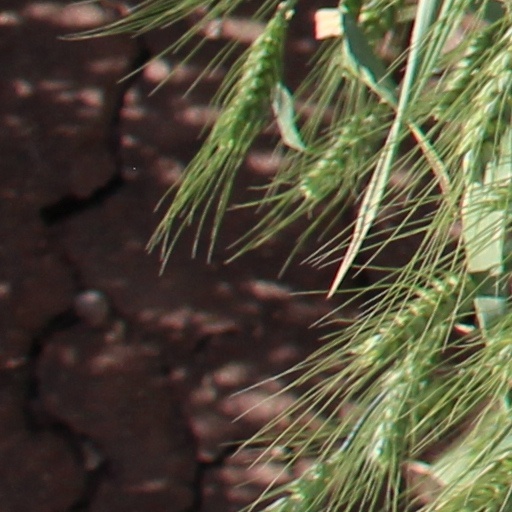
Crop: wheat